Herbert Strong (golfer)

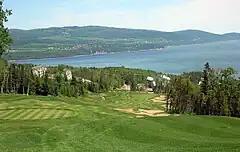
Fairmont Le Manoir Richelieu golf course in Charlevoix, Quebec

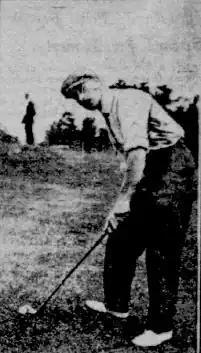
Strong preparing to hit a chip shot in 1908

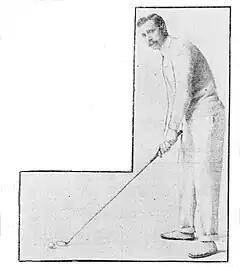
Strong with his driver,

Strong was born on 13 February 1880 in Ramsgate, Kent, England, to William R. Strong (1846–1899) and Charlotte E. Strong née Stock (1850–1923).